Garcilaso de la Vega (poet)

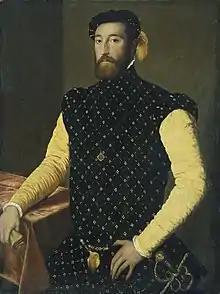
Portrait at the New Gallery, Kassel

Garcilaso de la Vega, KOS (c. 1501 – 14 October 1536) was a Spanish soldier and poet. Although not the first or the only one to do so, he was the most influential poet to introduce Italian Renaissance verse forms, poetic techniques, and themes to Spain.